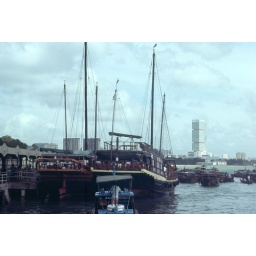
Harbour cruise boats near the East Coast Parkway.The tallest white building is the Shaw Towers, in Beach Road.Singapore.c.1978